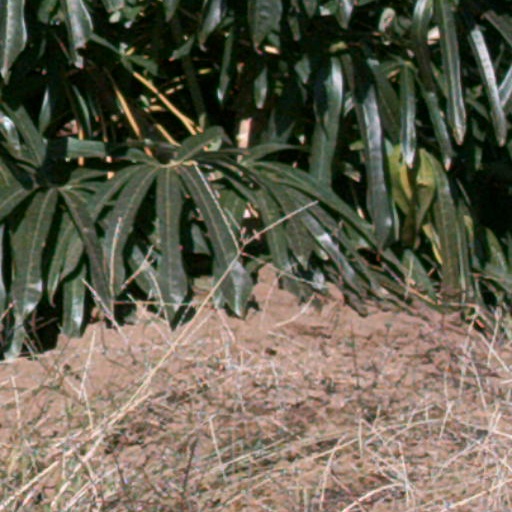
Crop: cassava